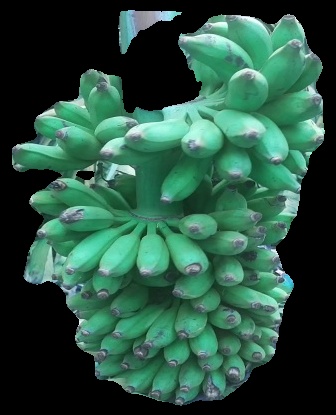
Variety: elakki-bale
Grade: grade1